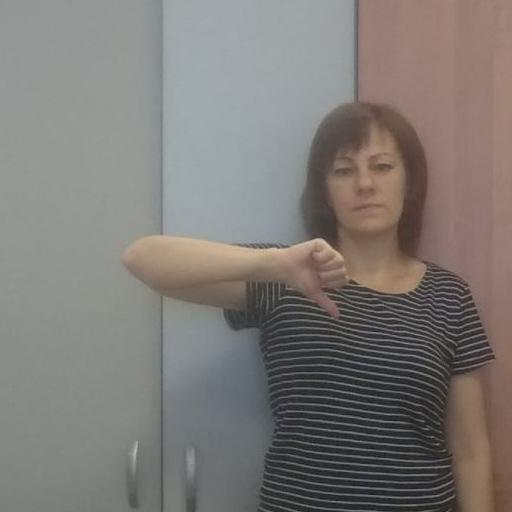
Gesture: dislike